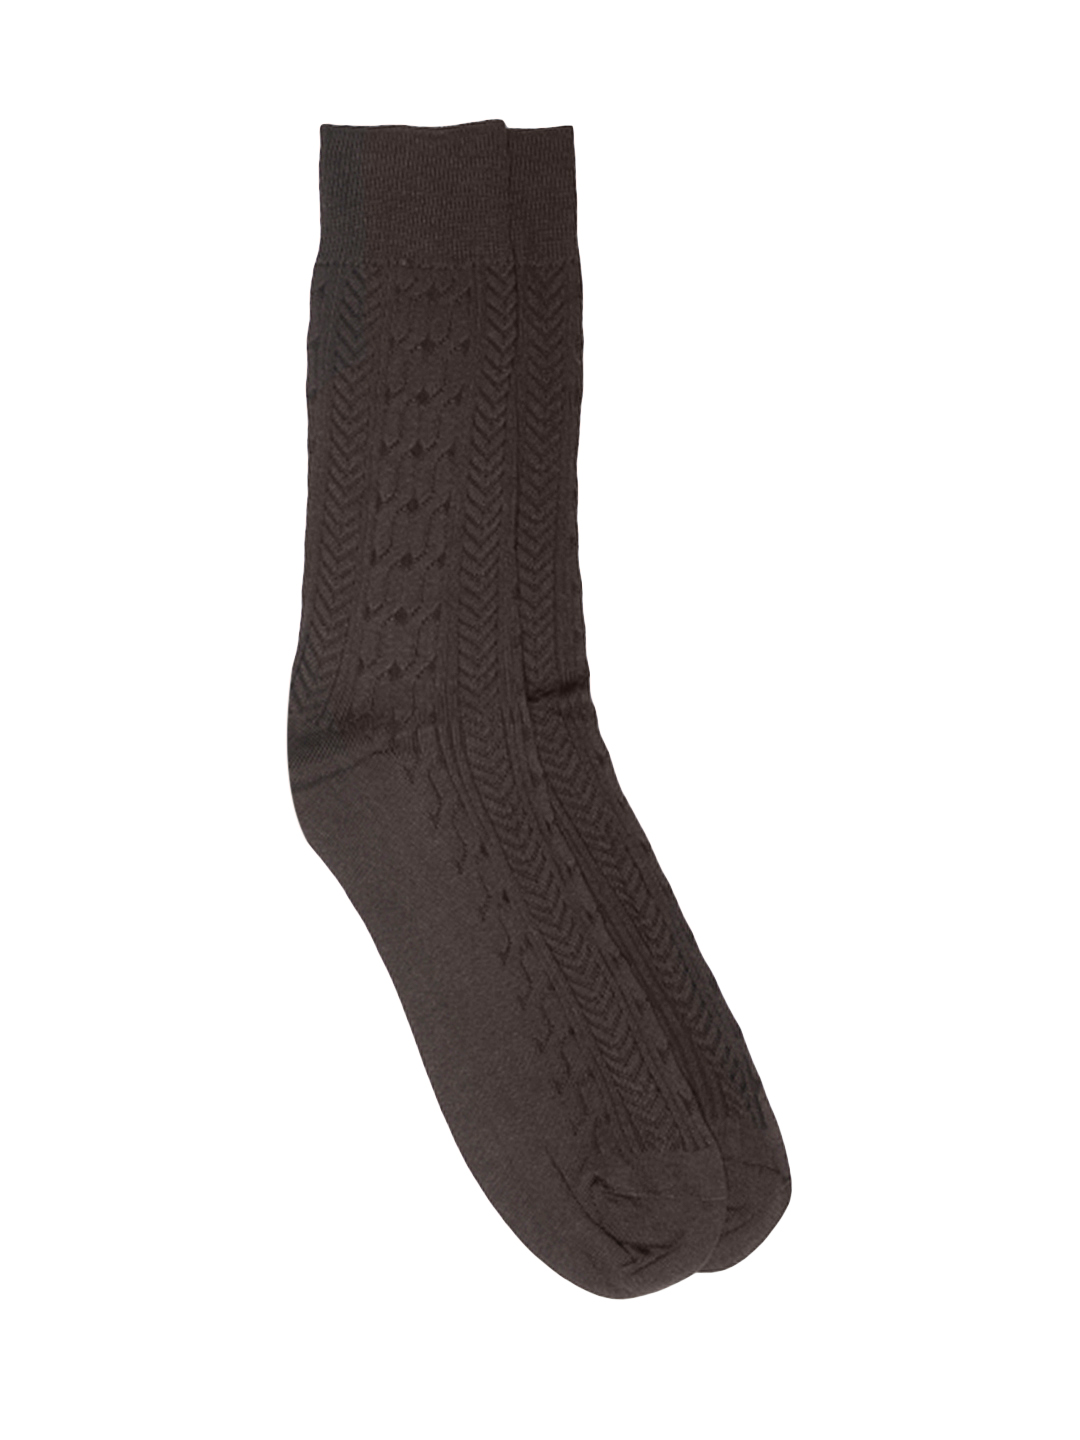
Raymond Men Brown Socks
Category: Accessories / Socks / Socks
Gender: Men
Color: Brown
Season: Summer 2016
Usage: Casual